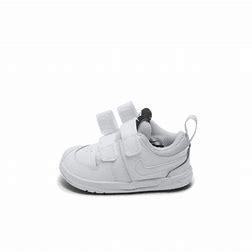
Brand: Nike
Model: Pico 5